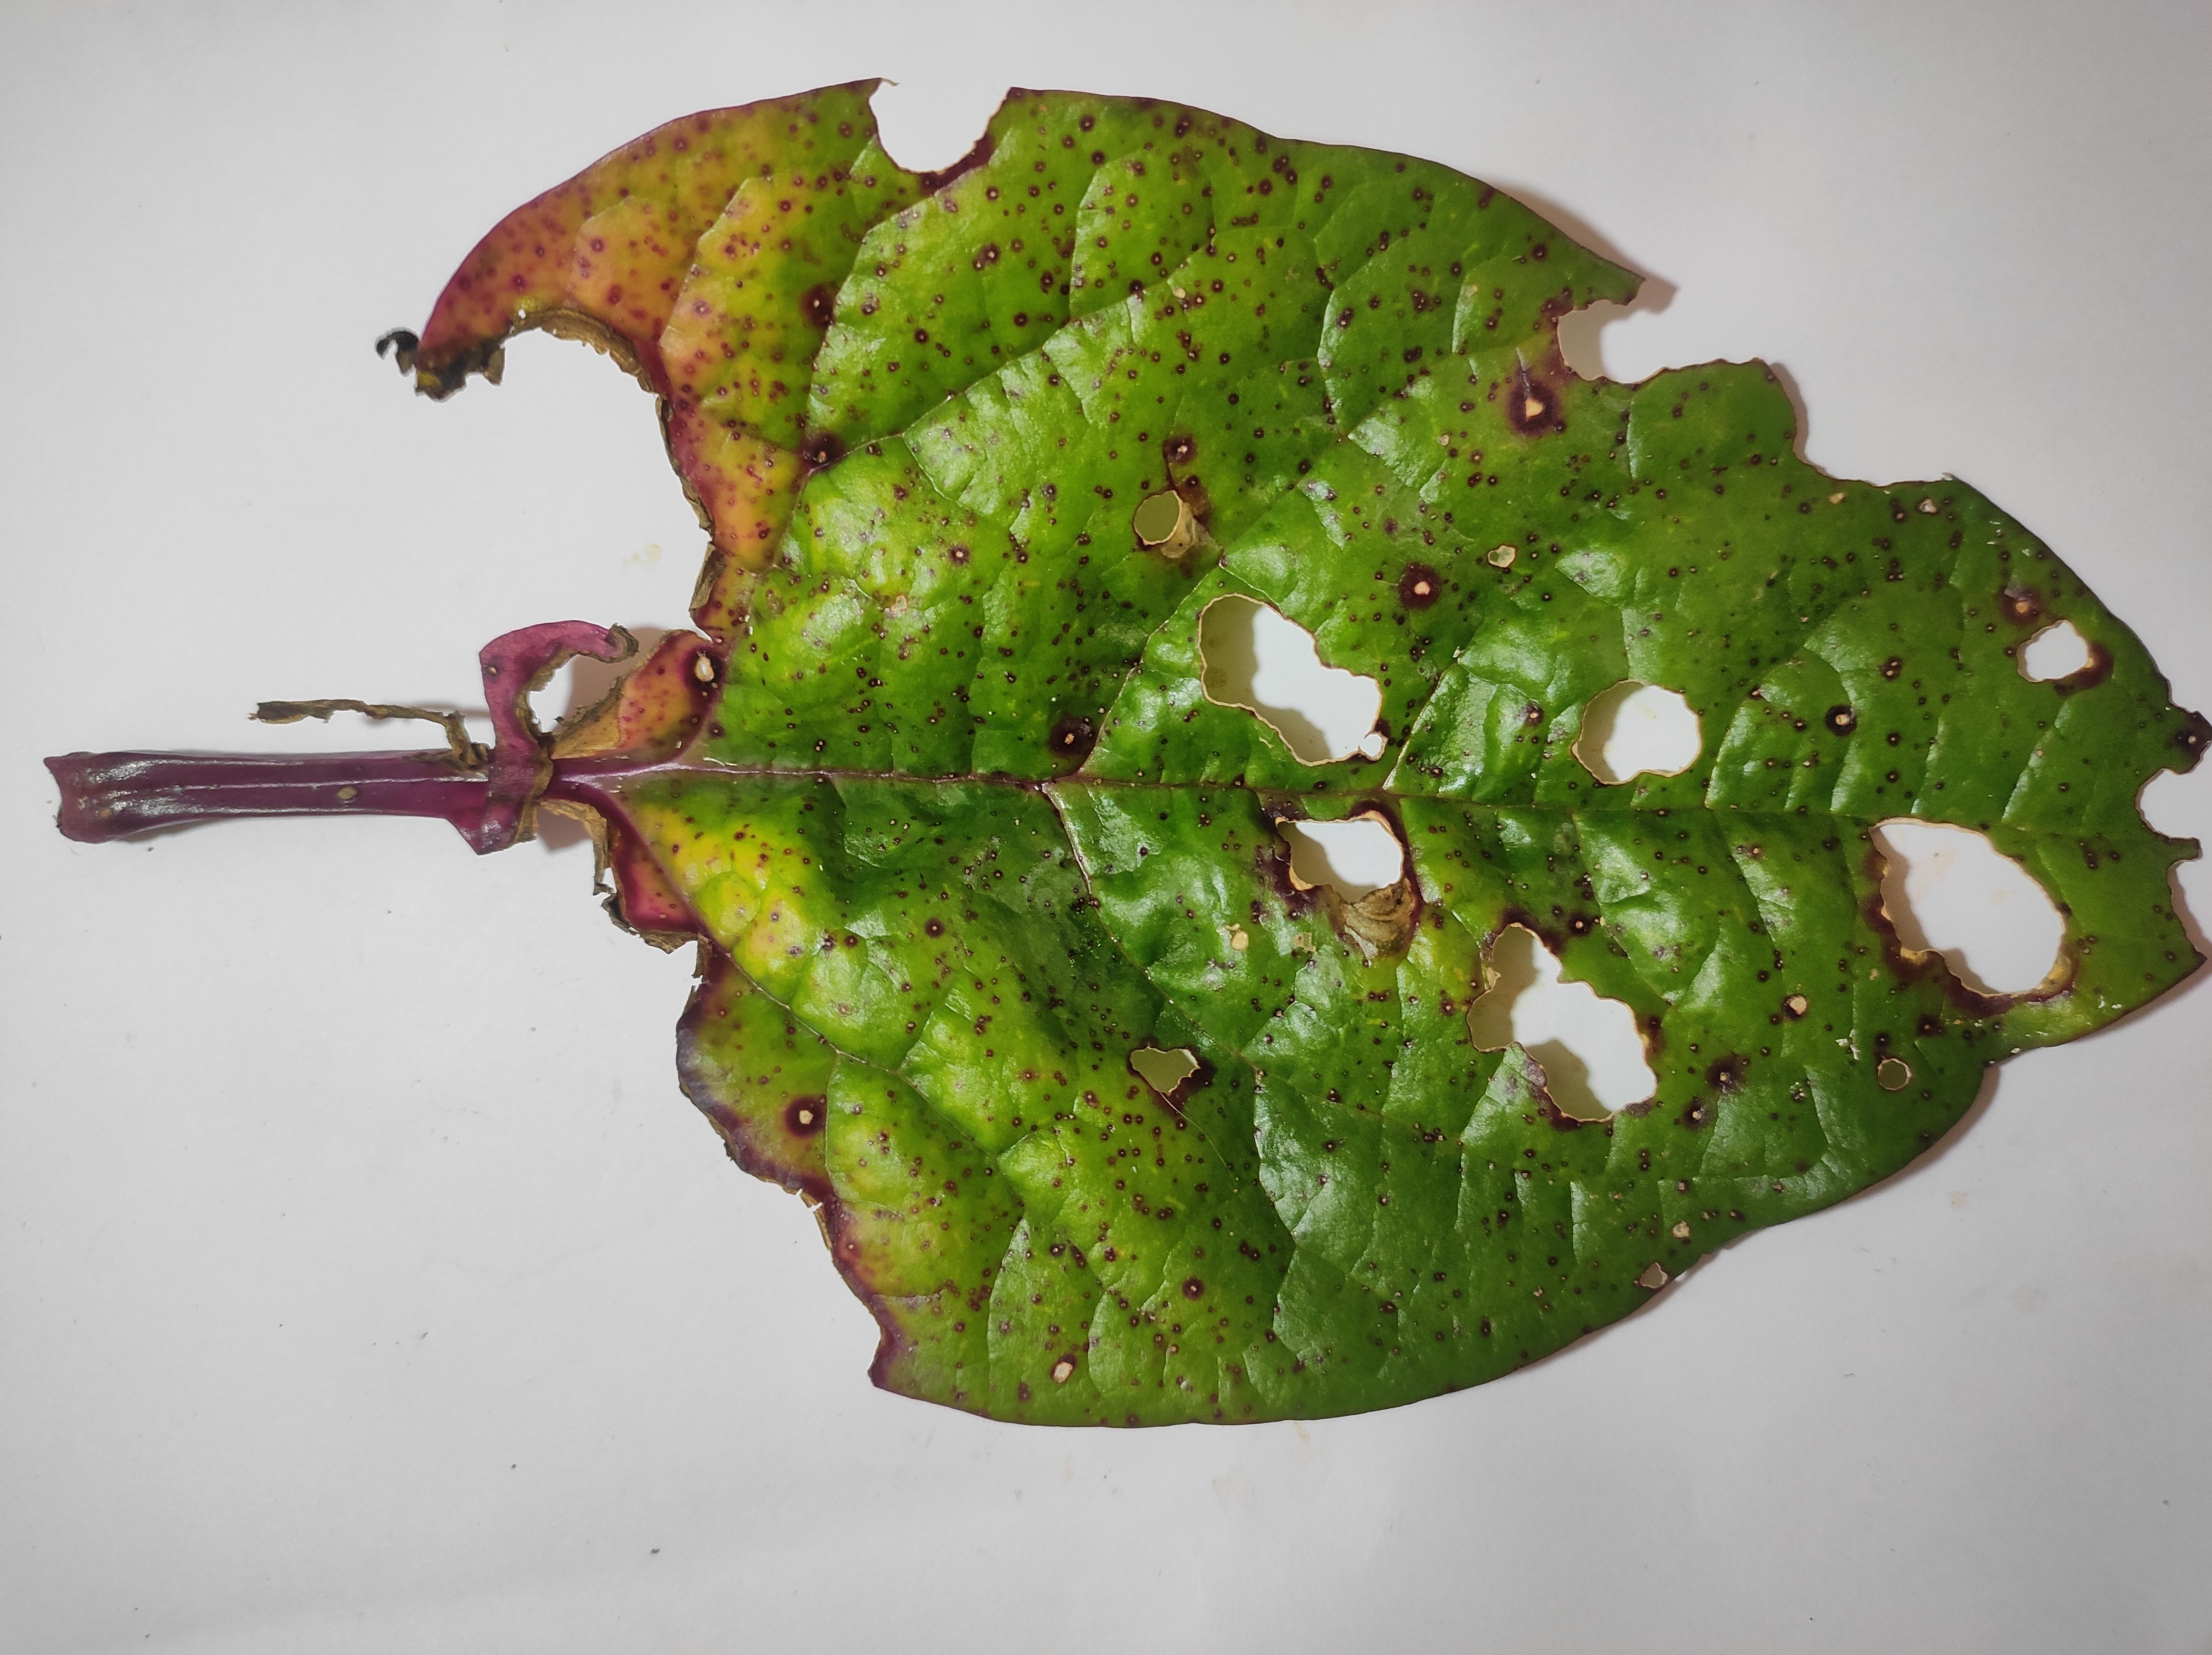
Label: straw_mite